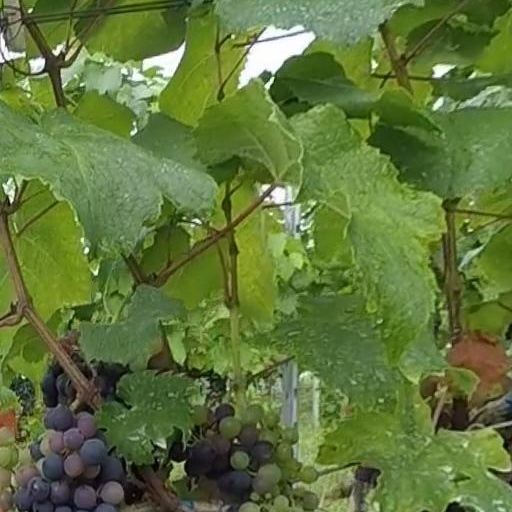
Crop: grape